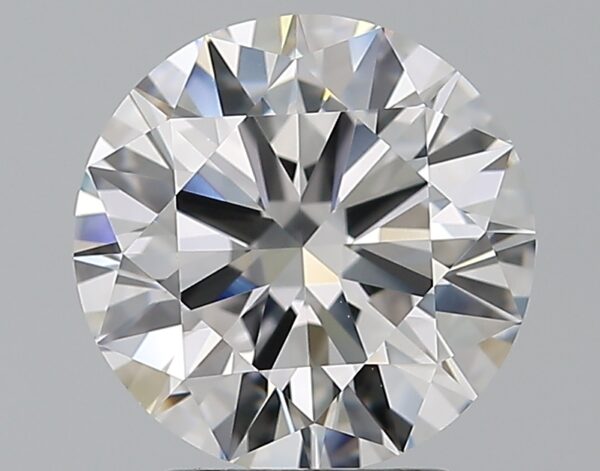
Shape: round
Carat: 2.39
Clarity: VVS2
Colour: D
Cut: EX
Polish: EX
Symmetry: EX
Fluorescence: ST
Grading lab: GIA
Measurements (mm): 8.59 x 8.63 x 5.19